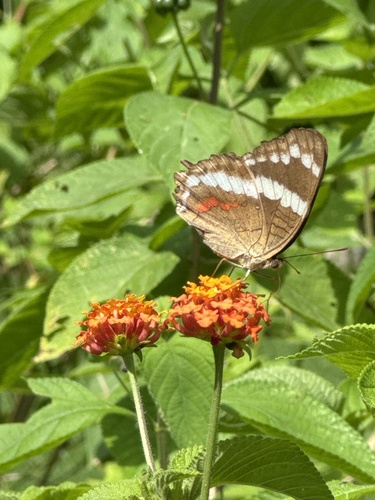
Scientific name: Anartia fatima
Common name: Banded peacock
Family: Nymphalidae
Order: Lepidoptera
Pollinator type: Primary pollinator
Habitat: Open areas and gardens
Geographic range: South America
Conservation status: Least Concern